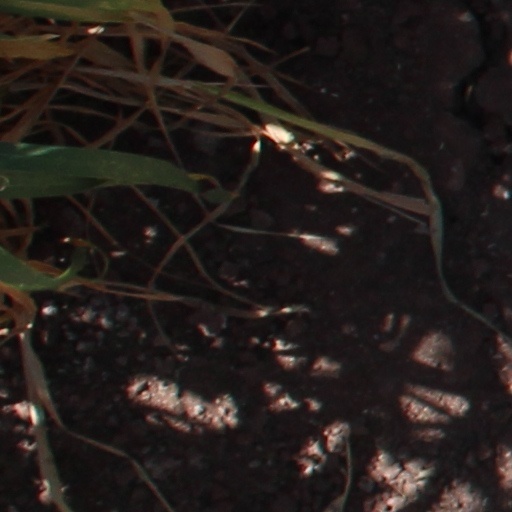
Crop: wheat